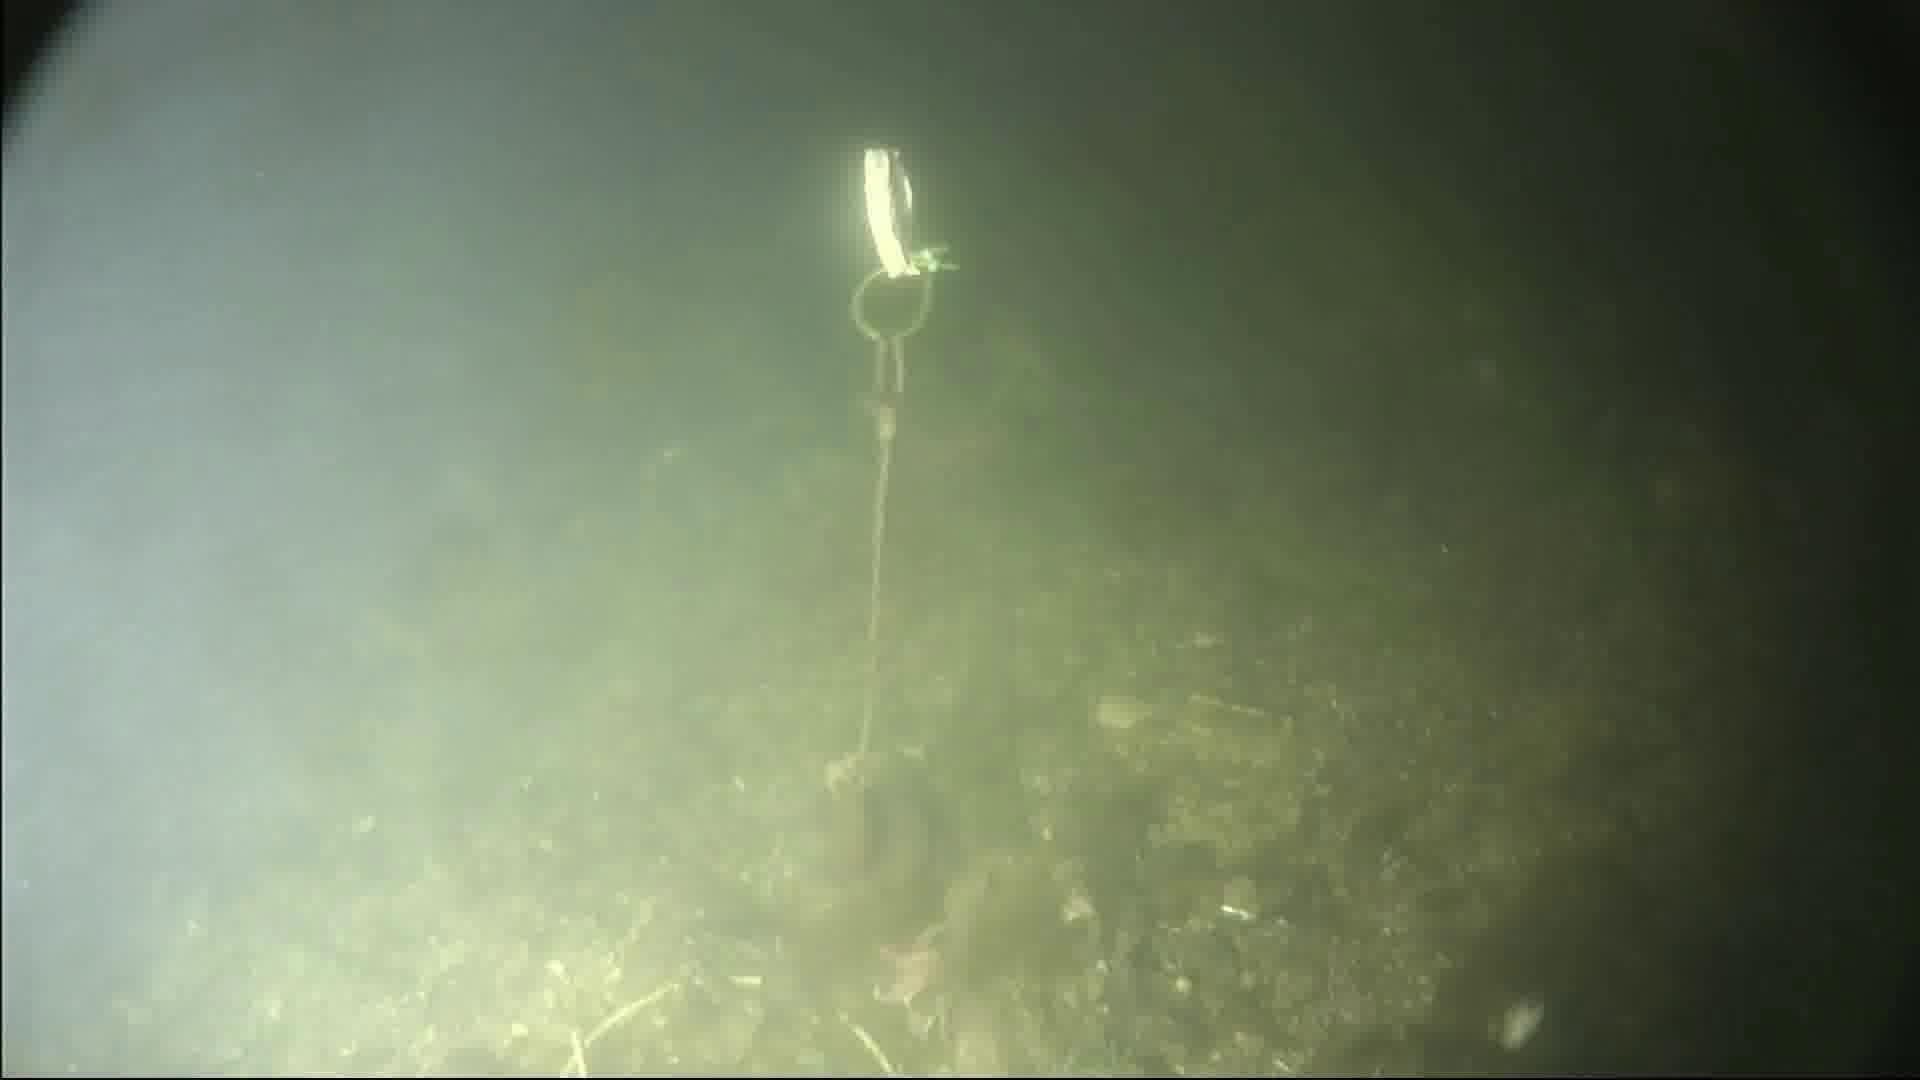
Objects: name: starfish